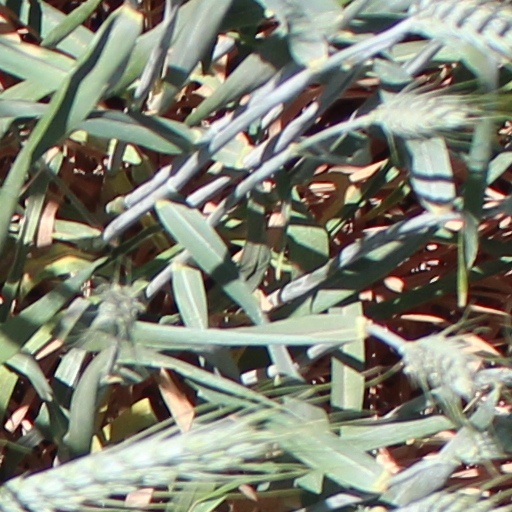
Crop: wheat